Steps to Christ

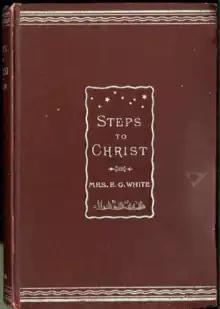
Cover of original, 1892 printing of "Steps to Christ"

Steps to Christ is a book written by Ellen G. White, pioneer of the Seventh-day Adventist Church. She is believed to be inspired by God, and to exercise the prophetic gift. It was first published in 1892 by Fleming H. Revell Company. The copyright was purchased by Seventh-day Adventist publisher Review and Herald Publishing Association in 1892, and was first printed there in 1896. A new first chapter, "God's Love for Man" was added per request of the Seventh-day Adventist publishing house in the United Kingdom (Stanborough Press) in 1893 in order to secure a copyright.